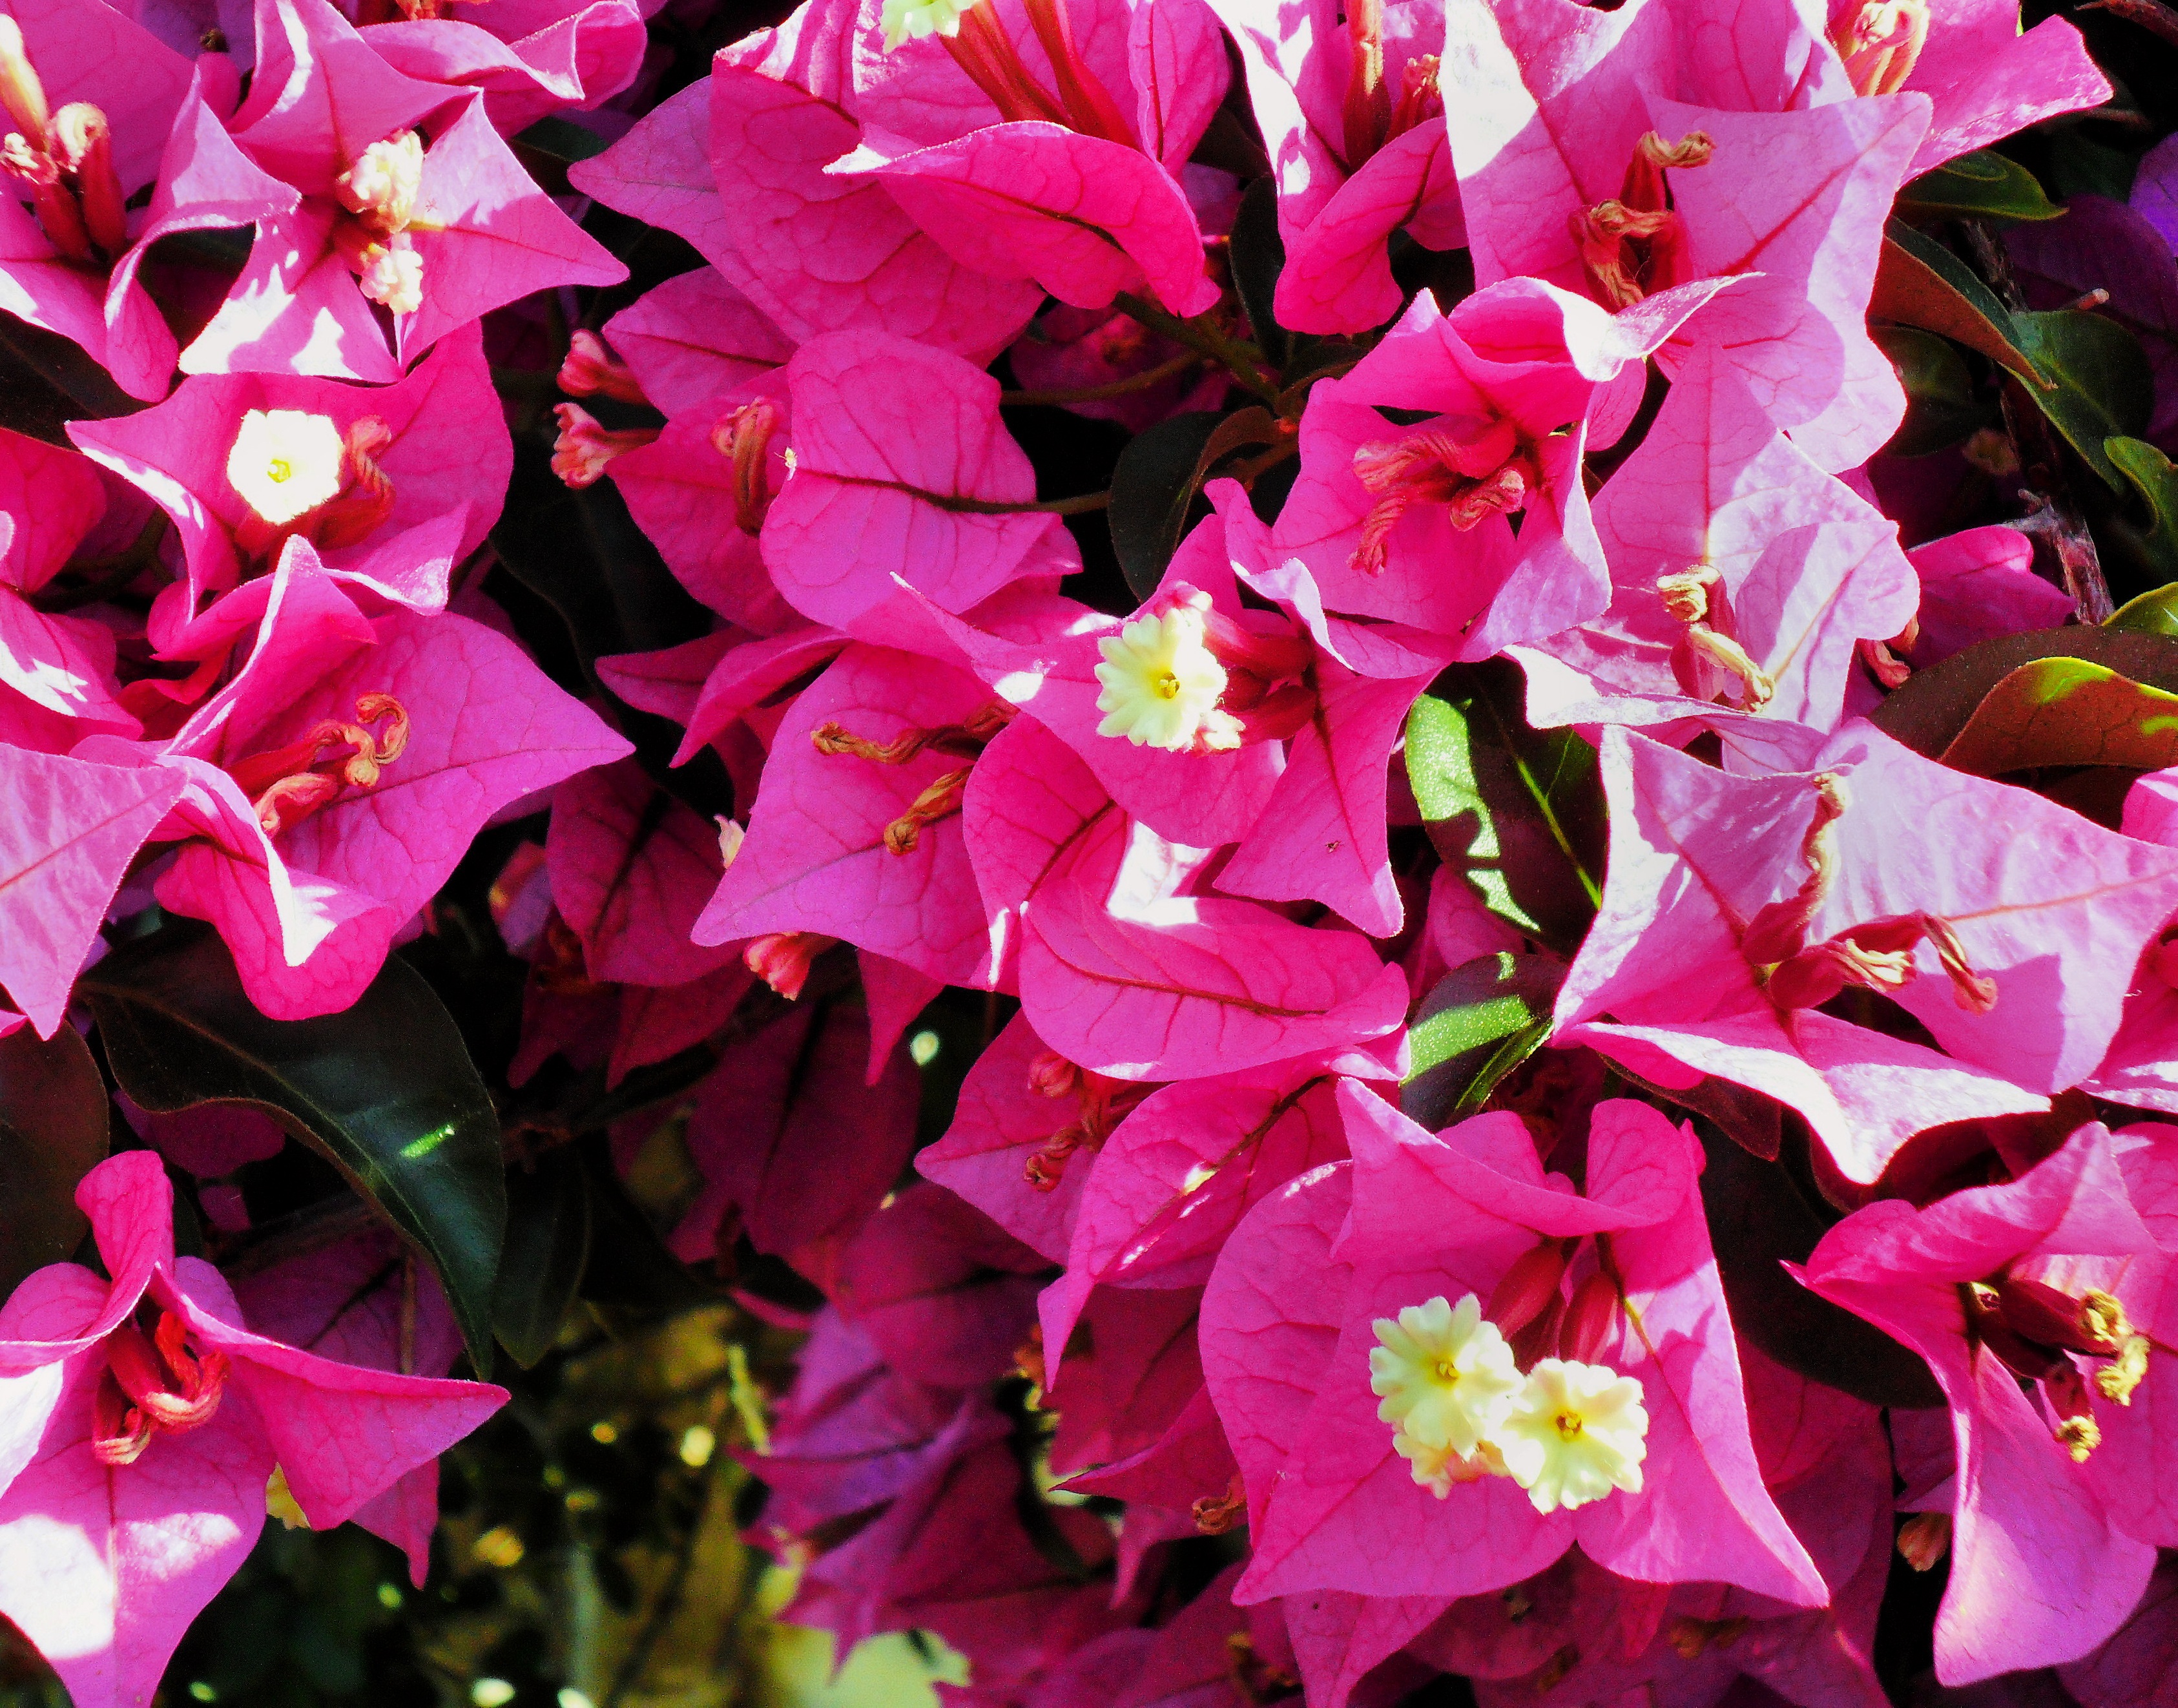
plant, flower, petal, botany, pink, flora, orchid, flowers, bougainvillea, gladiolus, flowering plant, cattleya, annual plant, dendrobium, land plant